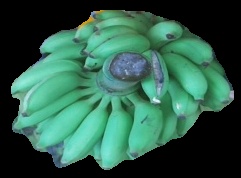
Variety: elakki-bale
Grade: grade2